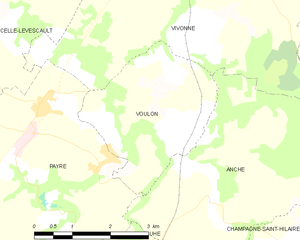
Carte des communes françaises Voulon